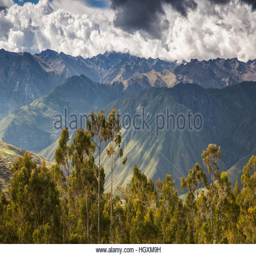
the landscape of the sacred valley